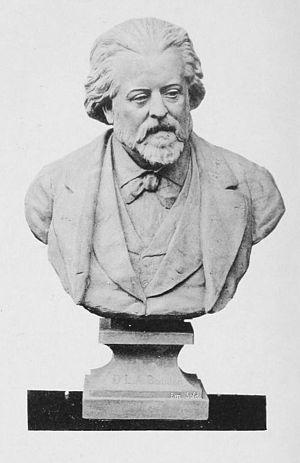
Louis-Adolphe Bertillon est un médecin, statisticien et anthropologue français, né le 1ᵉʳ avril 1821 à Paris et mort le 28 février 1883 à Neuilly-sur-Seine.